Lockheed MAC-16

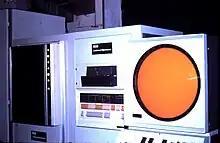
Storage (left), MAC-16 (center), paper tape reader (center top) and Plessy display (right) as part of an ARTS II set-up displayed in Rome.

The MAC-16 (or LEC-16) was a 16-bit minicomputer introduced in 1969 by Lockheed Electronics. One main selling point of the MAC-16 was a dedicated context switching system that completed operations in two machine cycles. Several improved versions were introduced, including the MAC Jr., Sue, and System III, but the company dropped support for all of these in the late 1970s.